Rosé Quartet

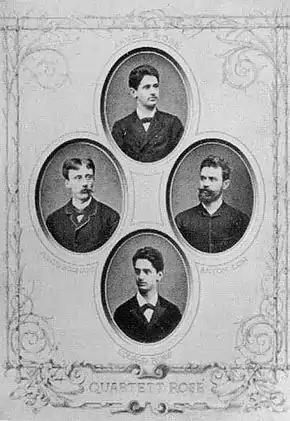
Founding members of Rosé Quartet in 1882: Arnold Rosé (top), Julius Egghard Jr. (left), Anton Loh (right), Eduard Rosé (bottom)

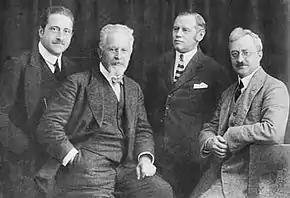
The Rosé Quartet in the 1920s: Paul Fischer, Arnold Rosé, Anton Rusitzka, Anton Walter. Arnold Rosé is second from left.

The Rosé Quartet was a string quartet formed by Arnold Rosé in 1882.